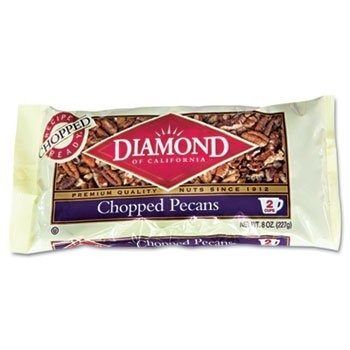
Item Name: Chopped Pecans, 8 oz Bag
Value: 8.0
Unit: Fl Oz

Price: 6.95